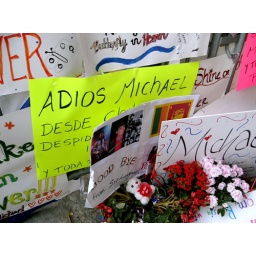
The memorial wall outside Michael Jackson's family home in Encino...